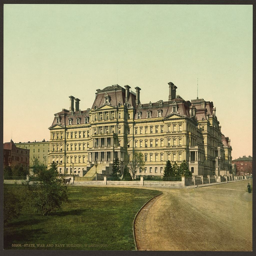
the newly - constructed site listing category housed person during the 1880s .